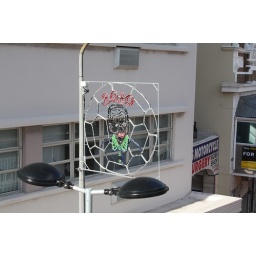
Walking the Cape Town World Cup Fanwalk bridge over looking Table Mountain. South African world cup fever 2010